Jim Cantrell

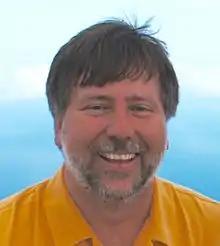

Jim Cantrell (born October 5, 1965) is an American entrepreneur, mechanical engineer and road racer. He is the CEO and co-founder of Phantom Space Corporation, which aims to build space transportation technology. After working at the French Space Agency CNES (Centre Nationale d’Études Spatiales) and the NASA Jet Propulsion Lab, he worked as an independent consultant to aerospace companies for fifteen years and was on the founding teams of SpaceX and Moon Express. Cantrell was a consultant for SpaceX and Elon Musk's industry mentor when SpaceX launched in 2002.